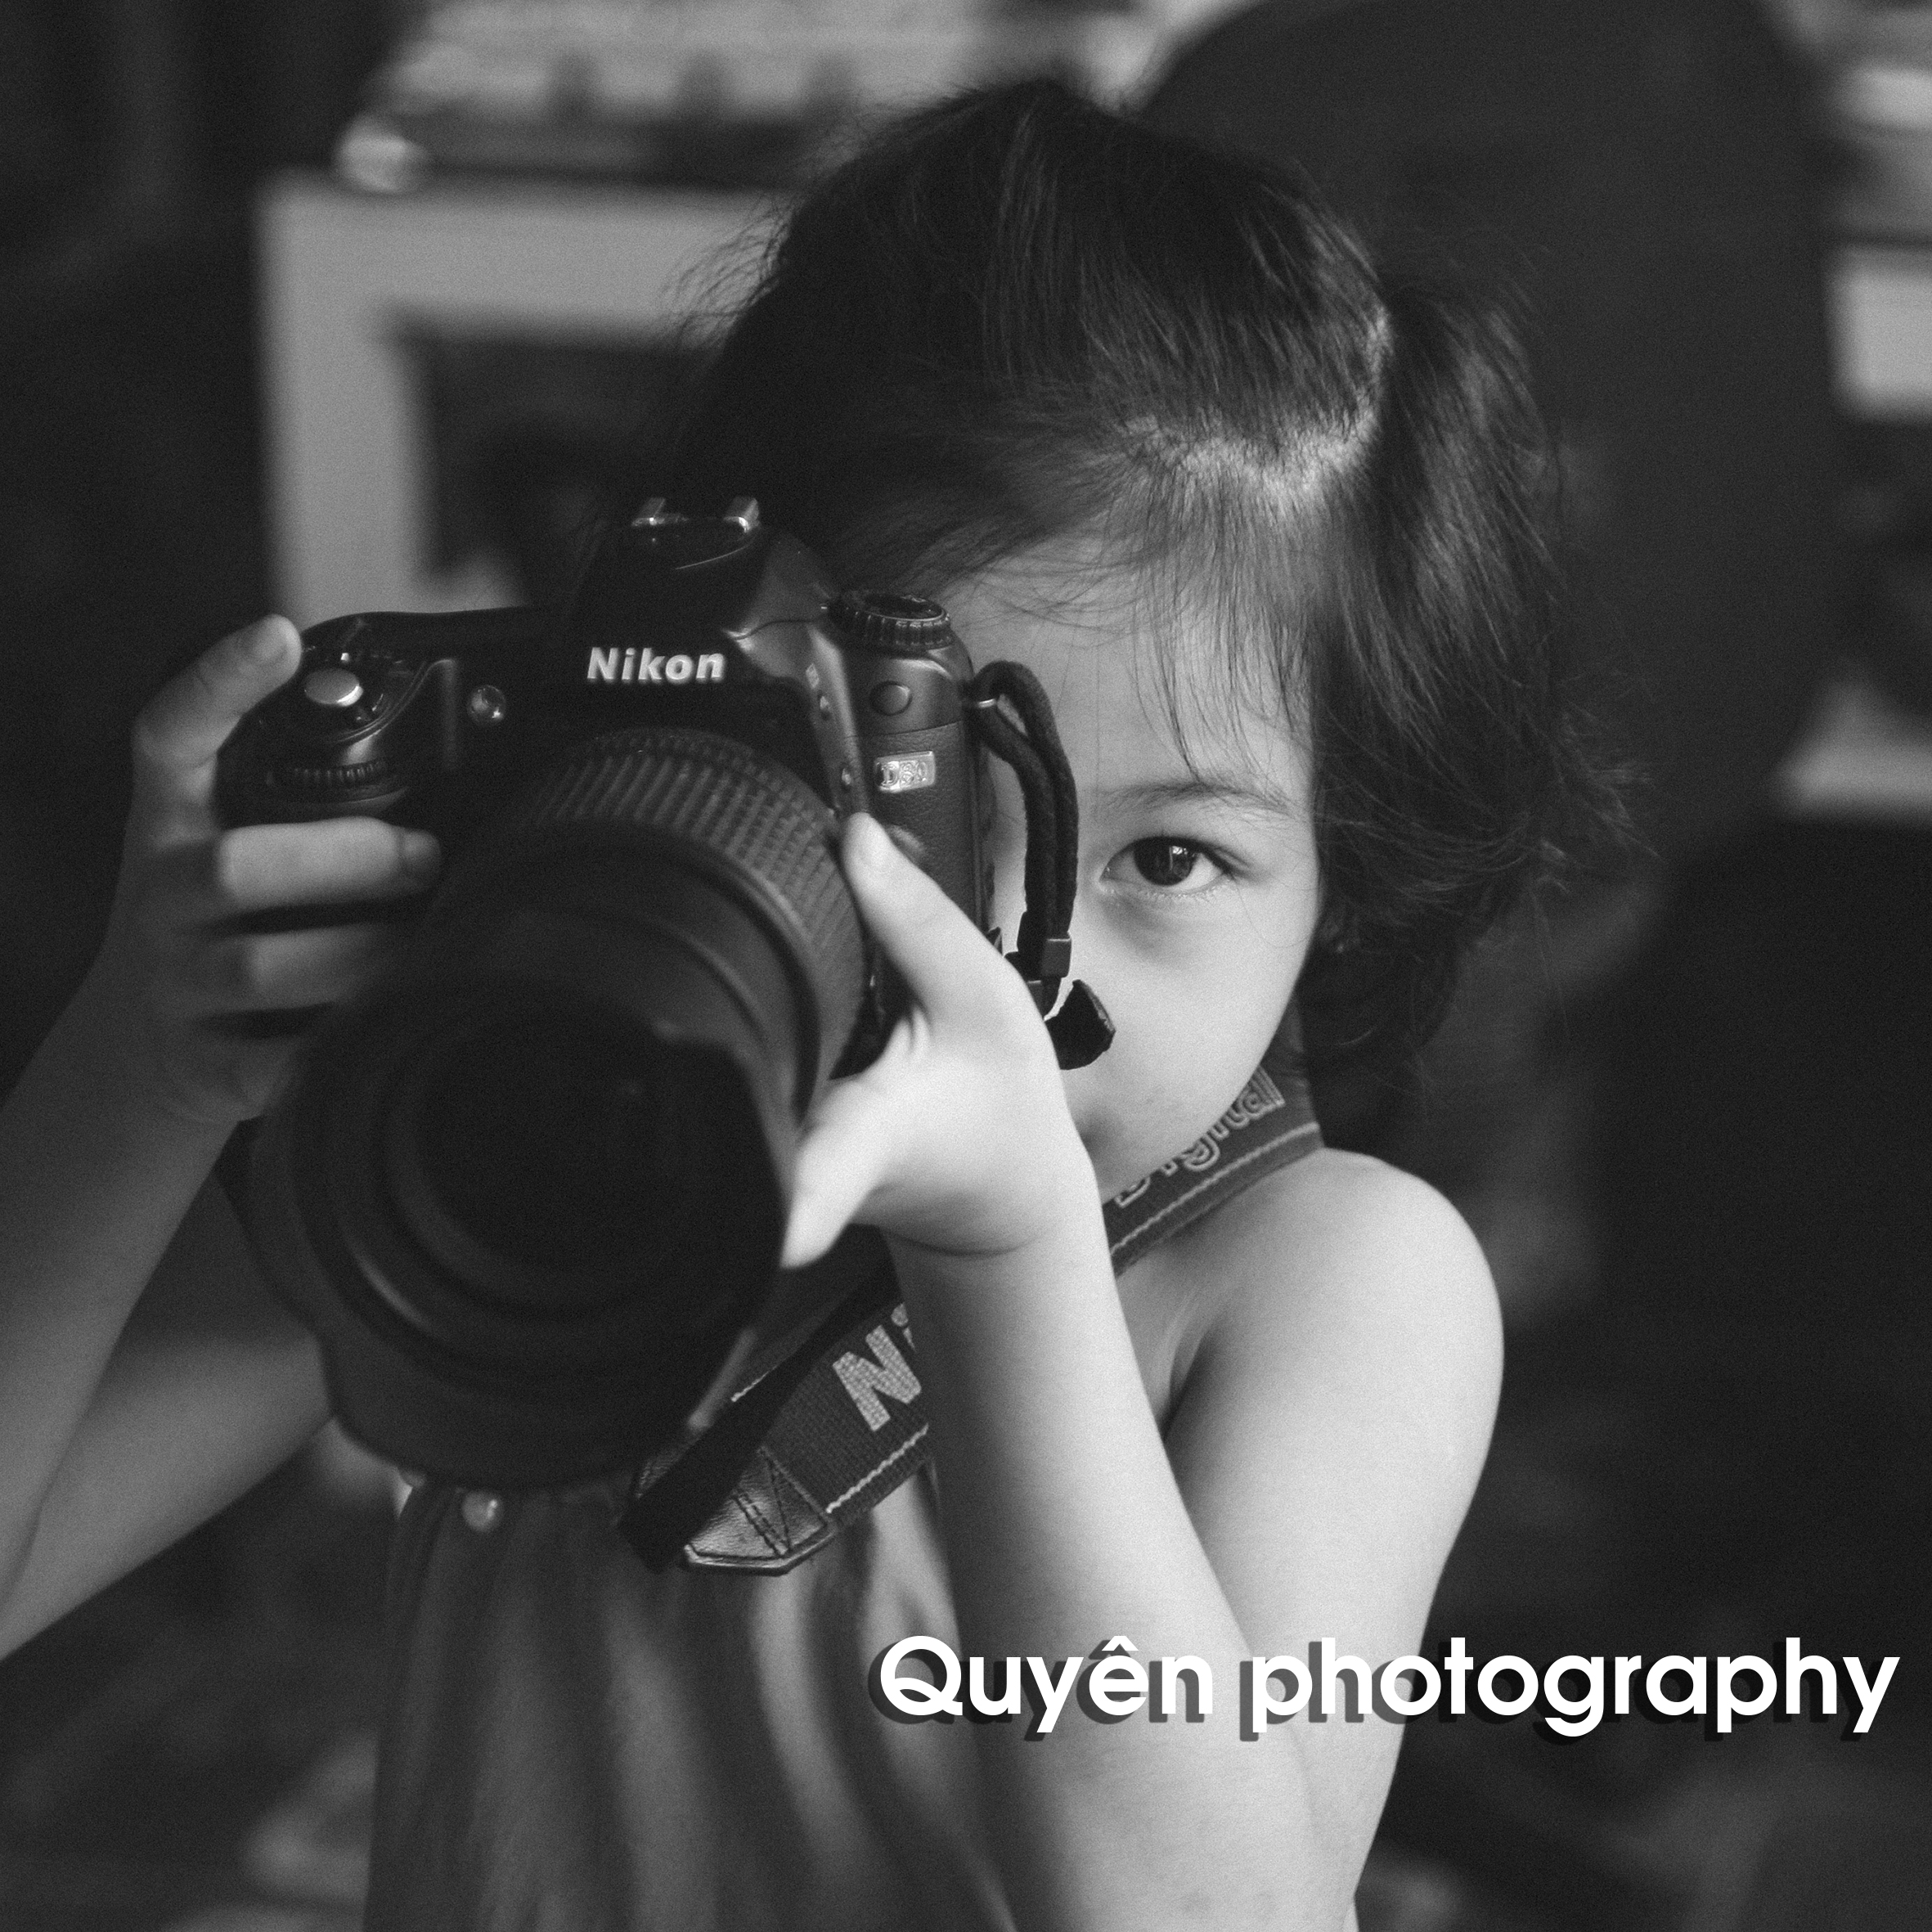
photography, photographer, photograph, black, black and white, single lens reflex camera, camera, monochrome photography, cameras optics, digital slr, camera lens, snapshot, reflex camera, digital camera, girl, black hair, photojournalist, monochrome, flash photography, smile, mirrorless interchangeable lens camera, videographer, camera operator, stock photography